Theresa Laʻanui

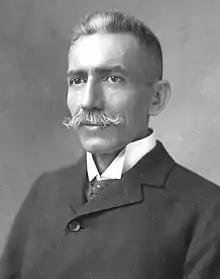
Robert William Wilcox Going to congress in 1900

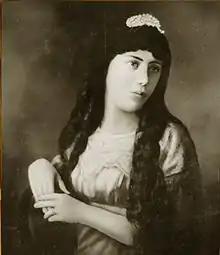
Daughter Virginia Kahoa Kaahumanu Kaihikapumahana

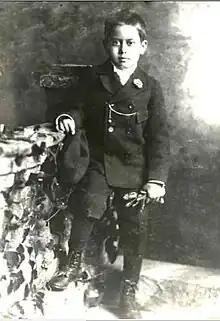
Son Robert Kalanikupuaikalaninui Keōua Wilcox

Her second marriage was on August 20, 1896 to Robert William Kalanihiapo Wilcox (1855–1903), a military leader who King Kalakaua sent to Italy at the Royal Military Academy in Turin and lead an unsuccessful attempt to restore Queen Lili`uokalani back to the throne. He then became a popular politician and was elected as the first U.S. Territory of Hawai`i Delegate to Congress. By this marriage she had a son, Robert Kalanikupuapaikalaninui Keōua Wilcox (1893–1934) and two daughters, Virginia Kahoa Kaahumanu Kaihikapumahana Wilcox (1895–1954) and Elizabeth Kaakaualaninui Wilcox who was born January 2, 1898, and died young November 24, 1898.